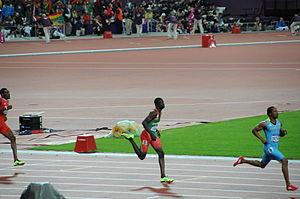
L'épreuve du 400 mètres masculin aux Jeux olympiques de 2012 a lieu les 4, 5 et 6 août dans le Stade olympique de Londres.